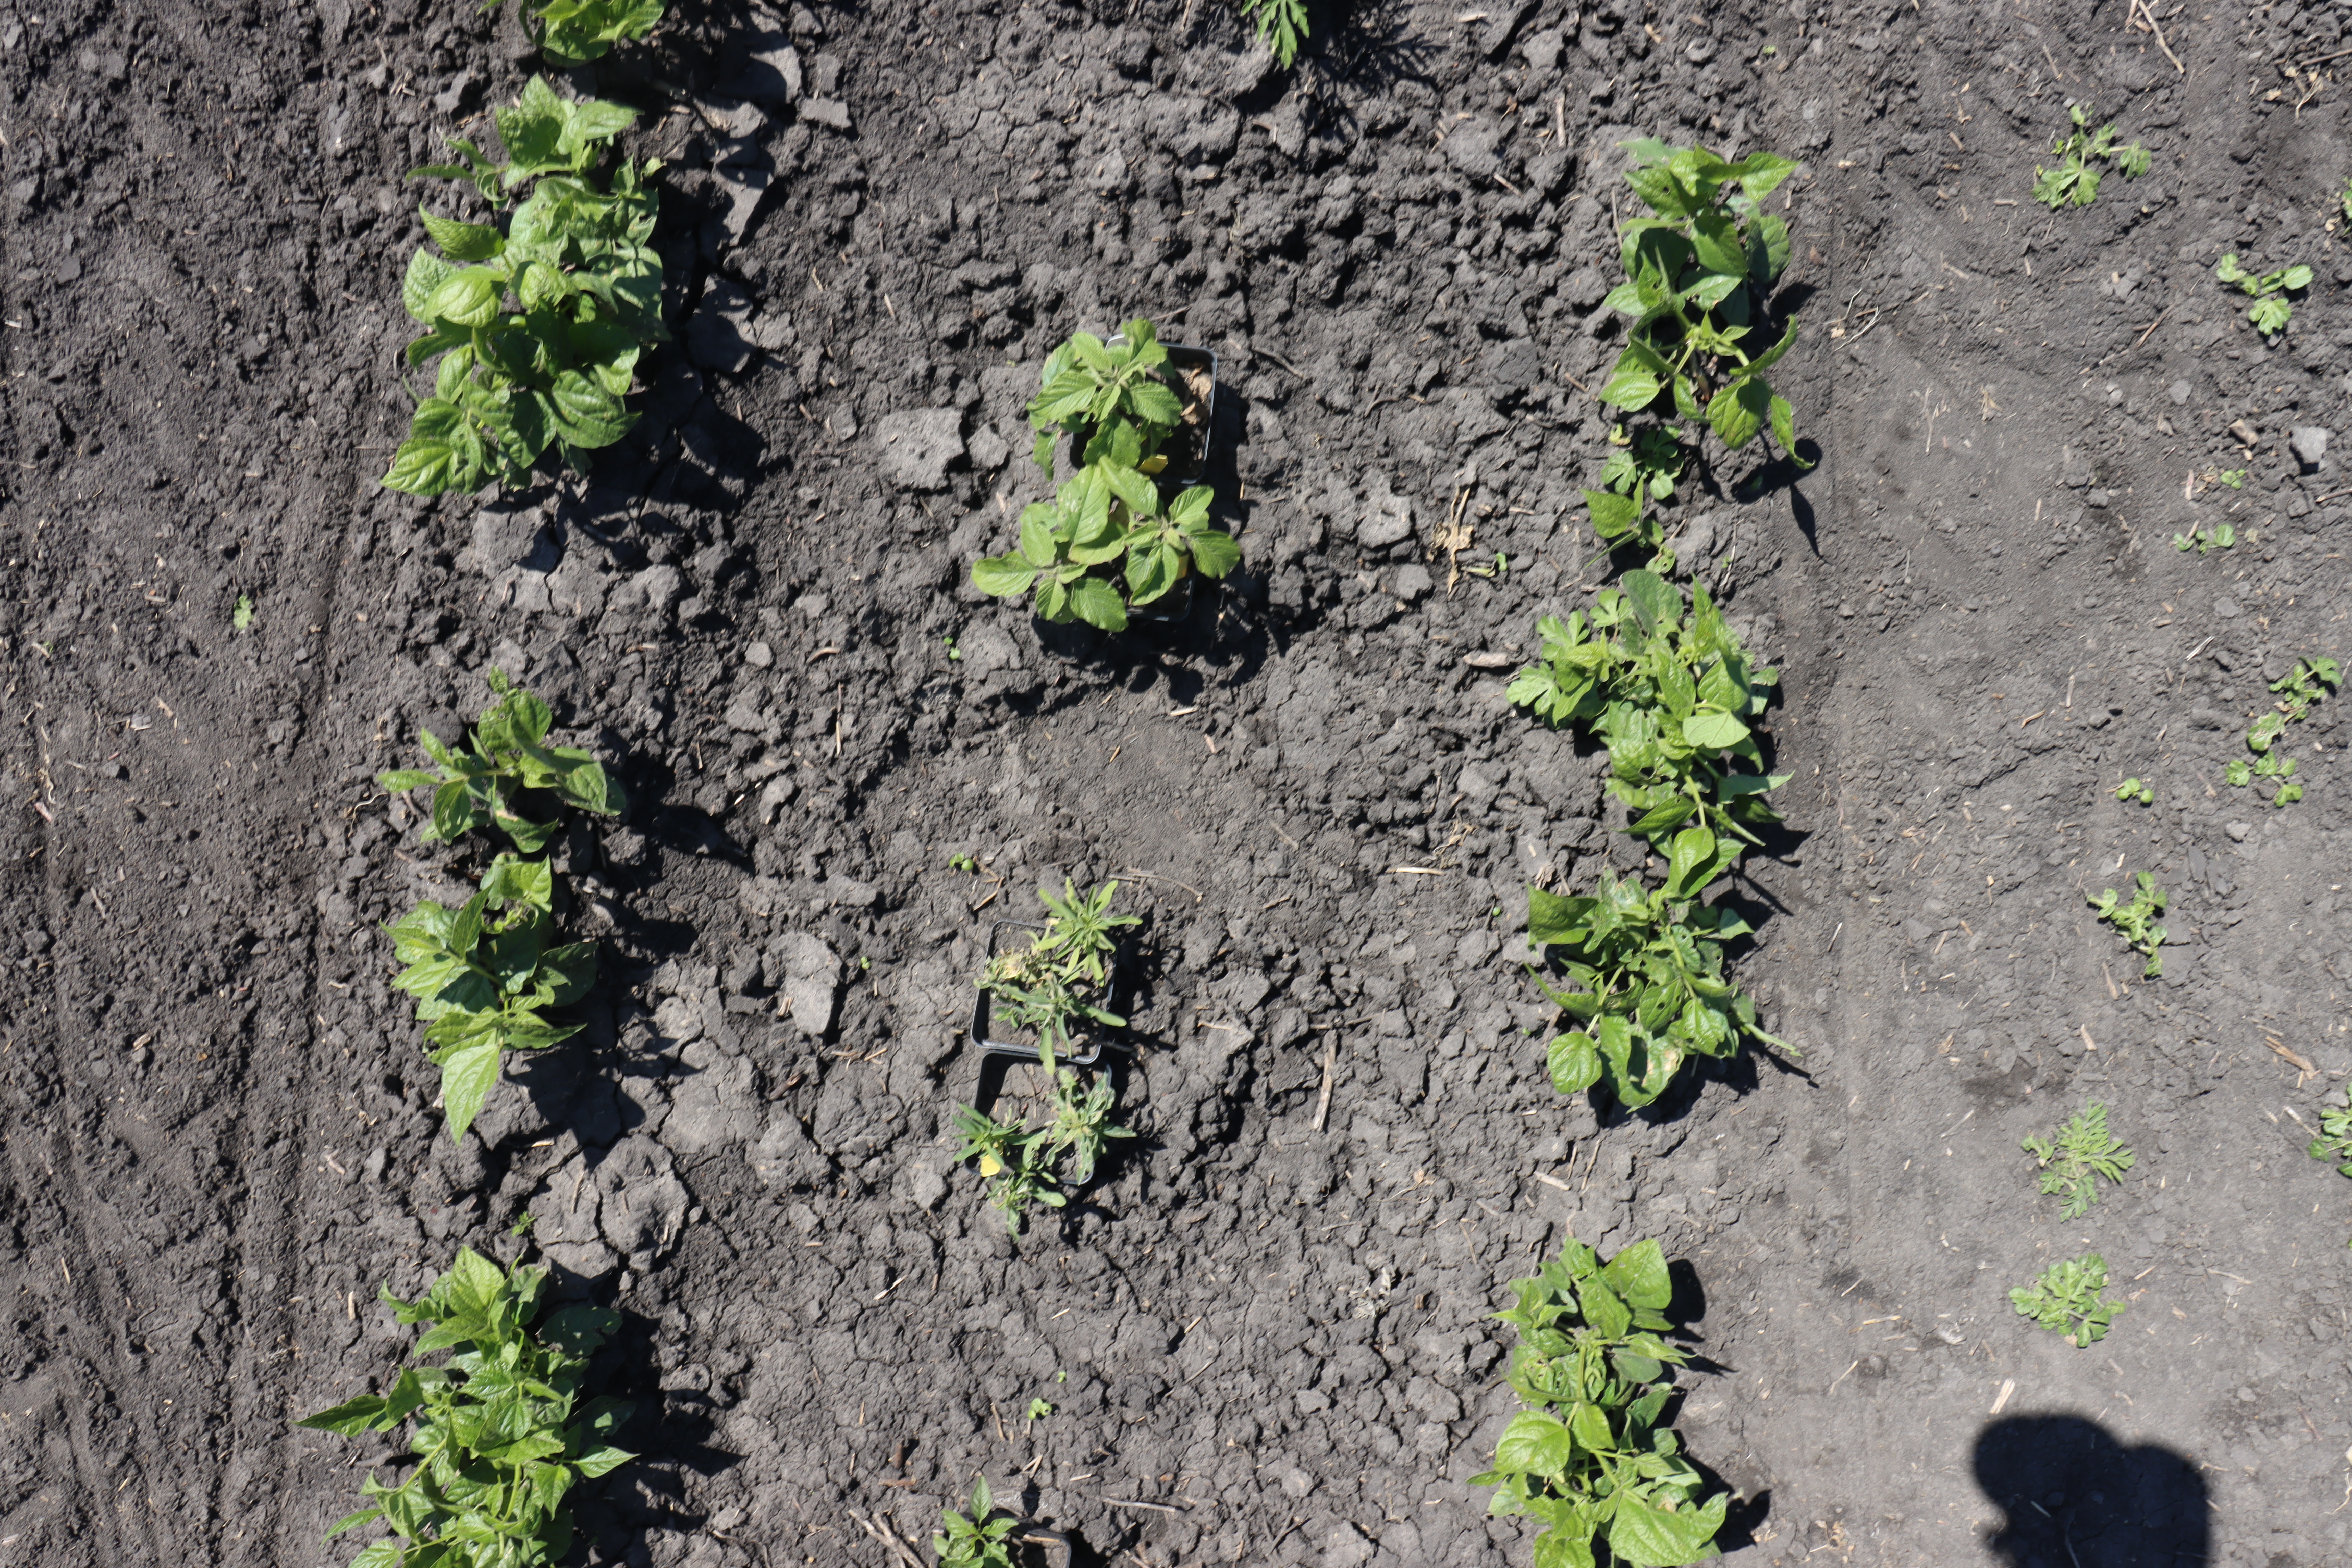
Crop: Black bean
Objects: Blackbean, Blackbean, Blackbean, Blackbean, Blackbean, Blackbean, Blackbean, Blackbean, Redroot Pigweed, Kochia, Kochia